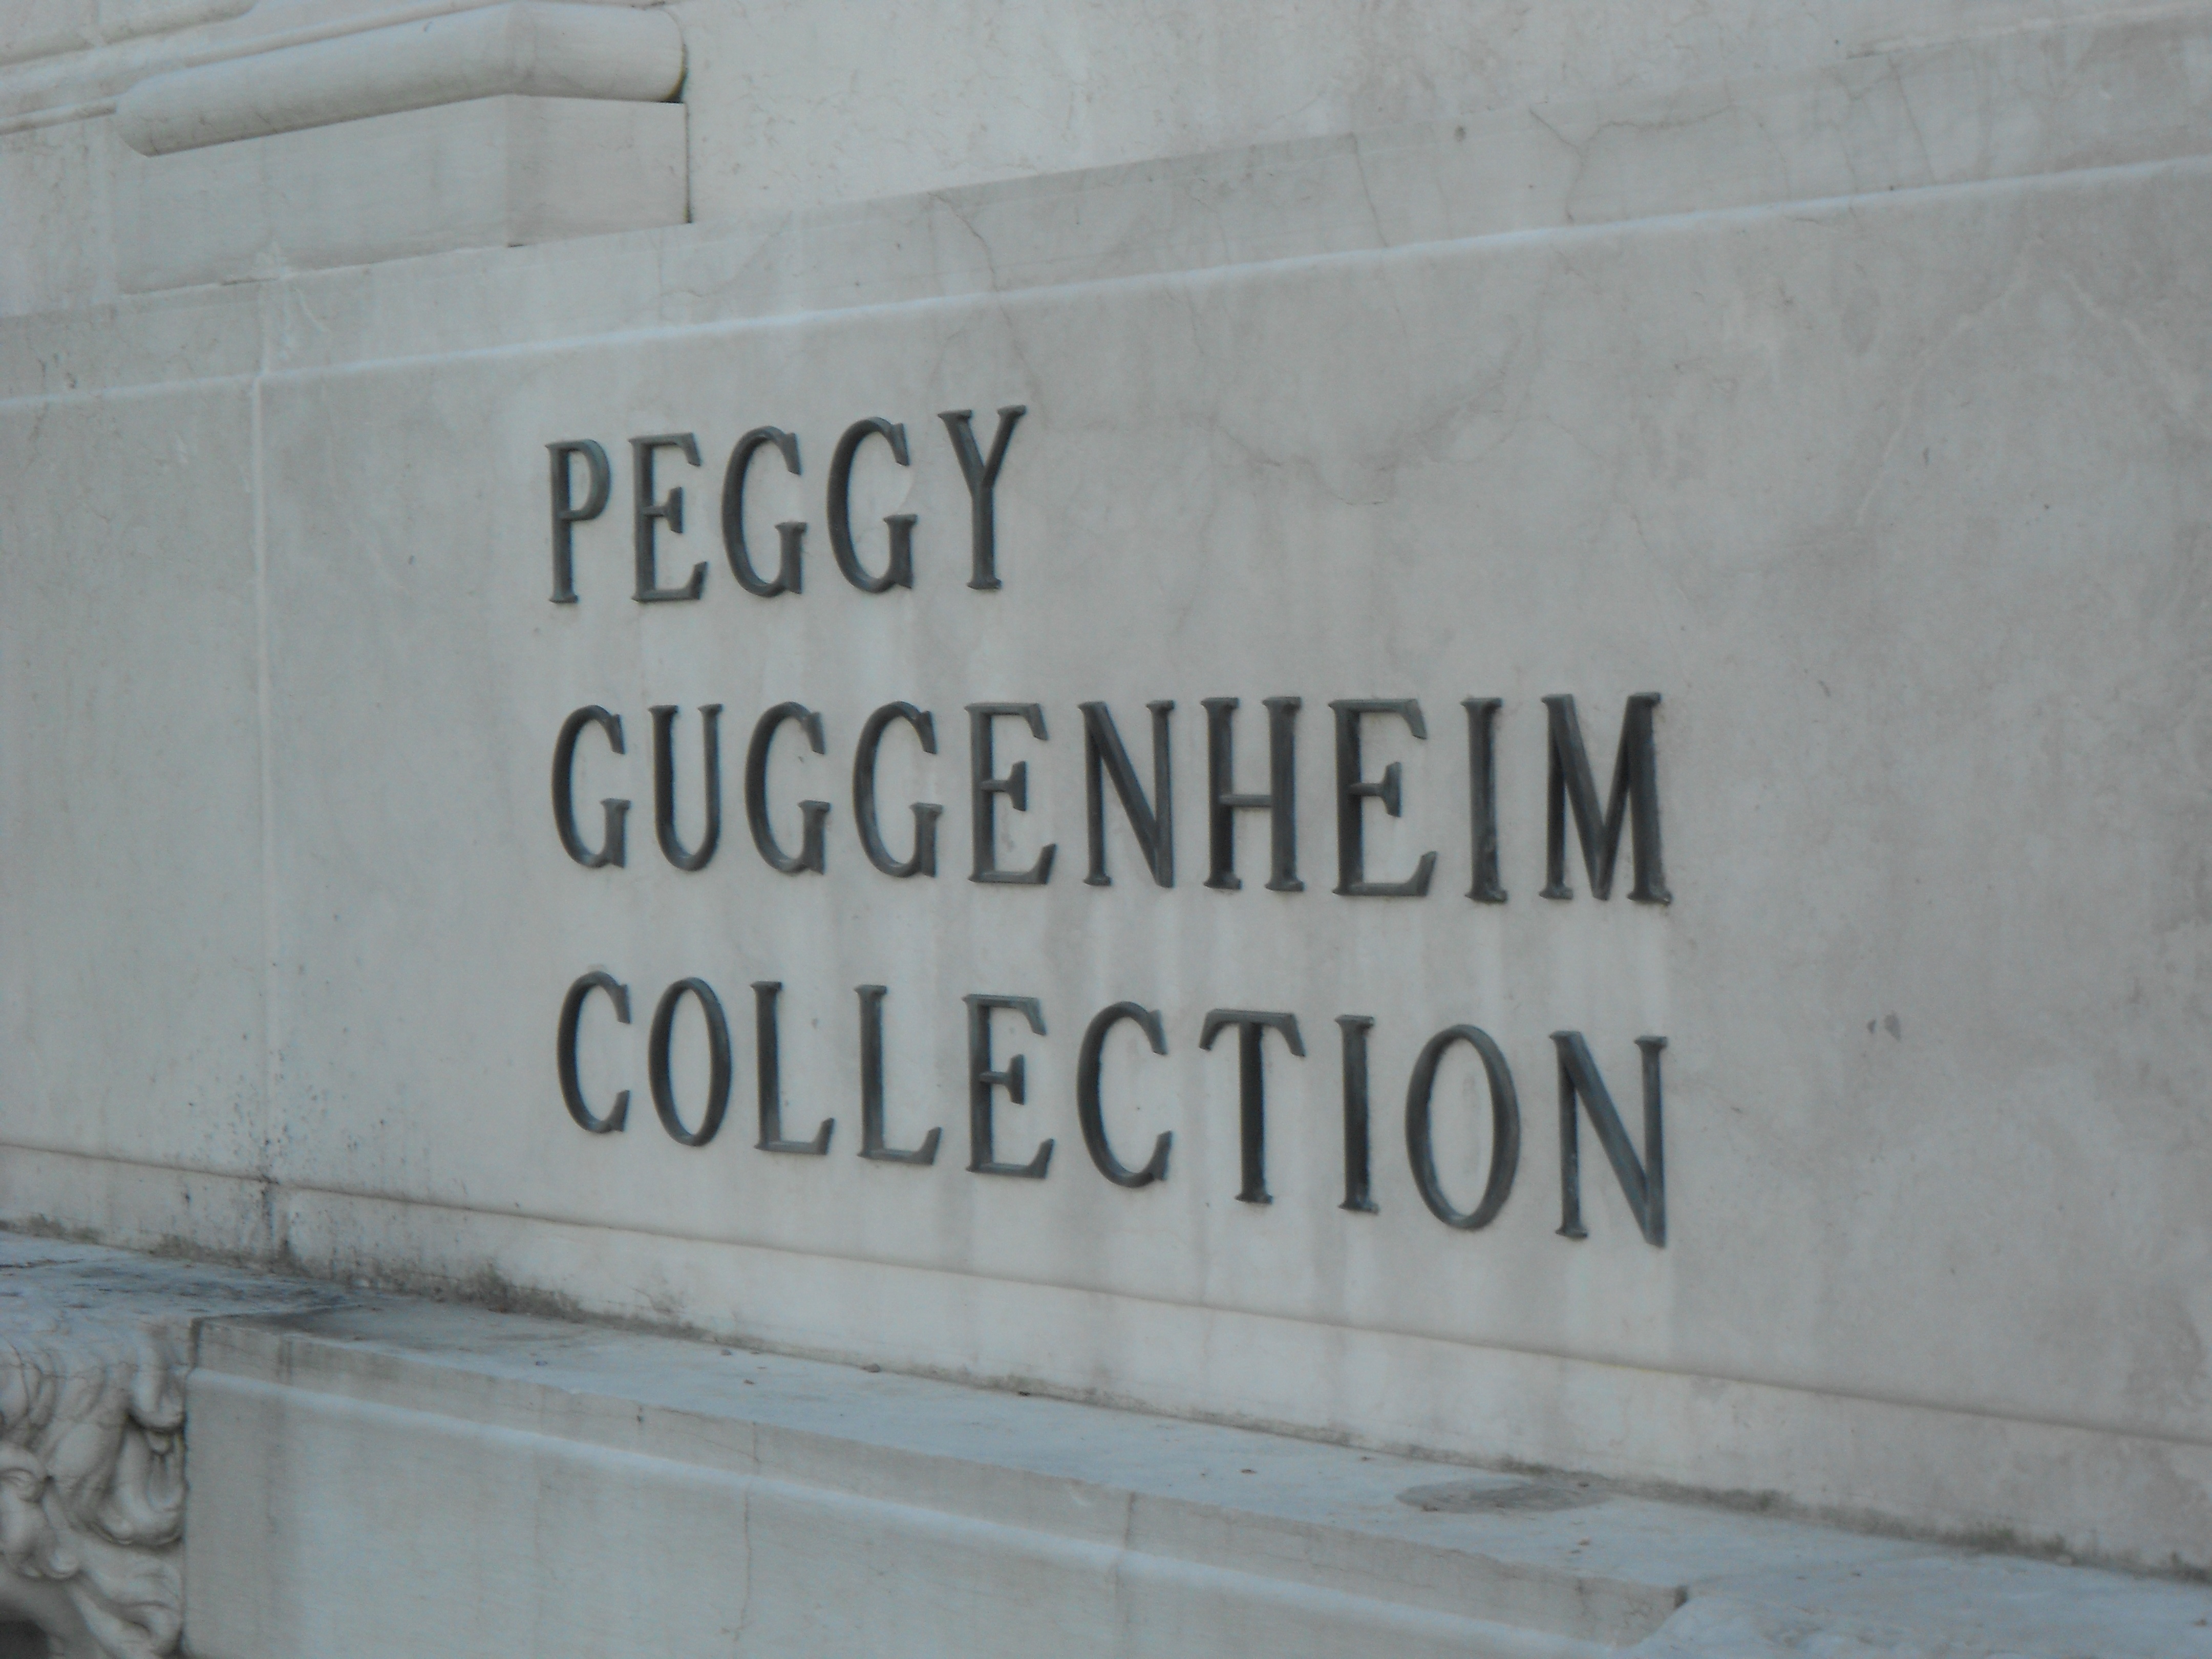
wall, sign, museum, venice, street sign, tourism, signage, venezia, venetian, peggy guggenheim